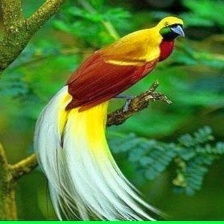
Species: BIRD OF PARADISE
Scientific name: STRELITZIA